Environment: real
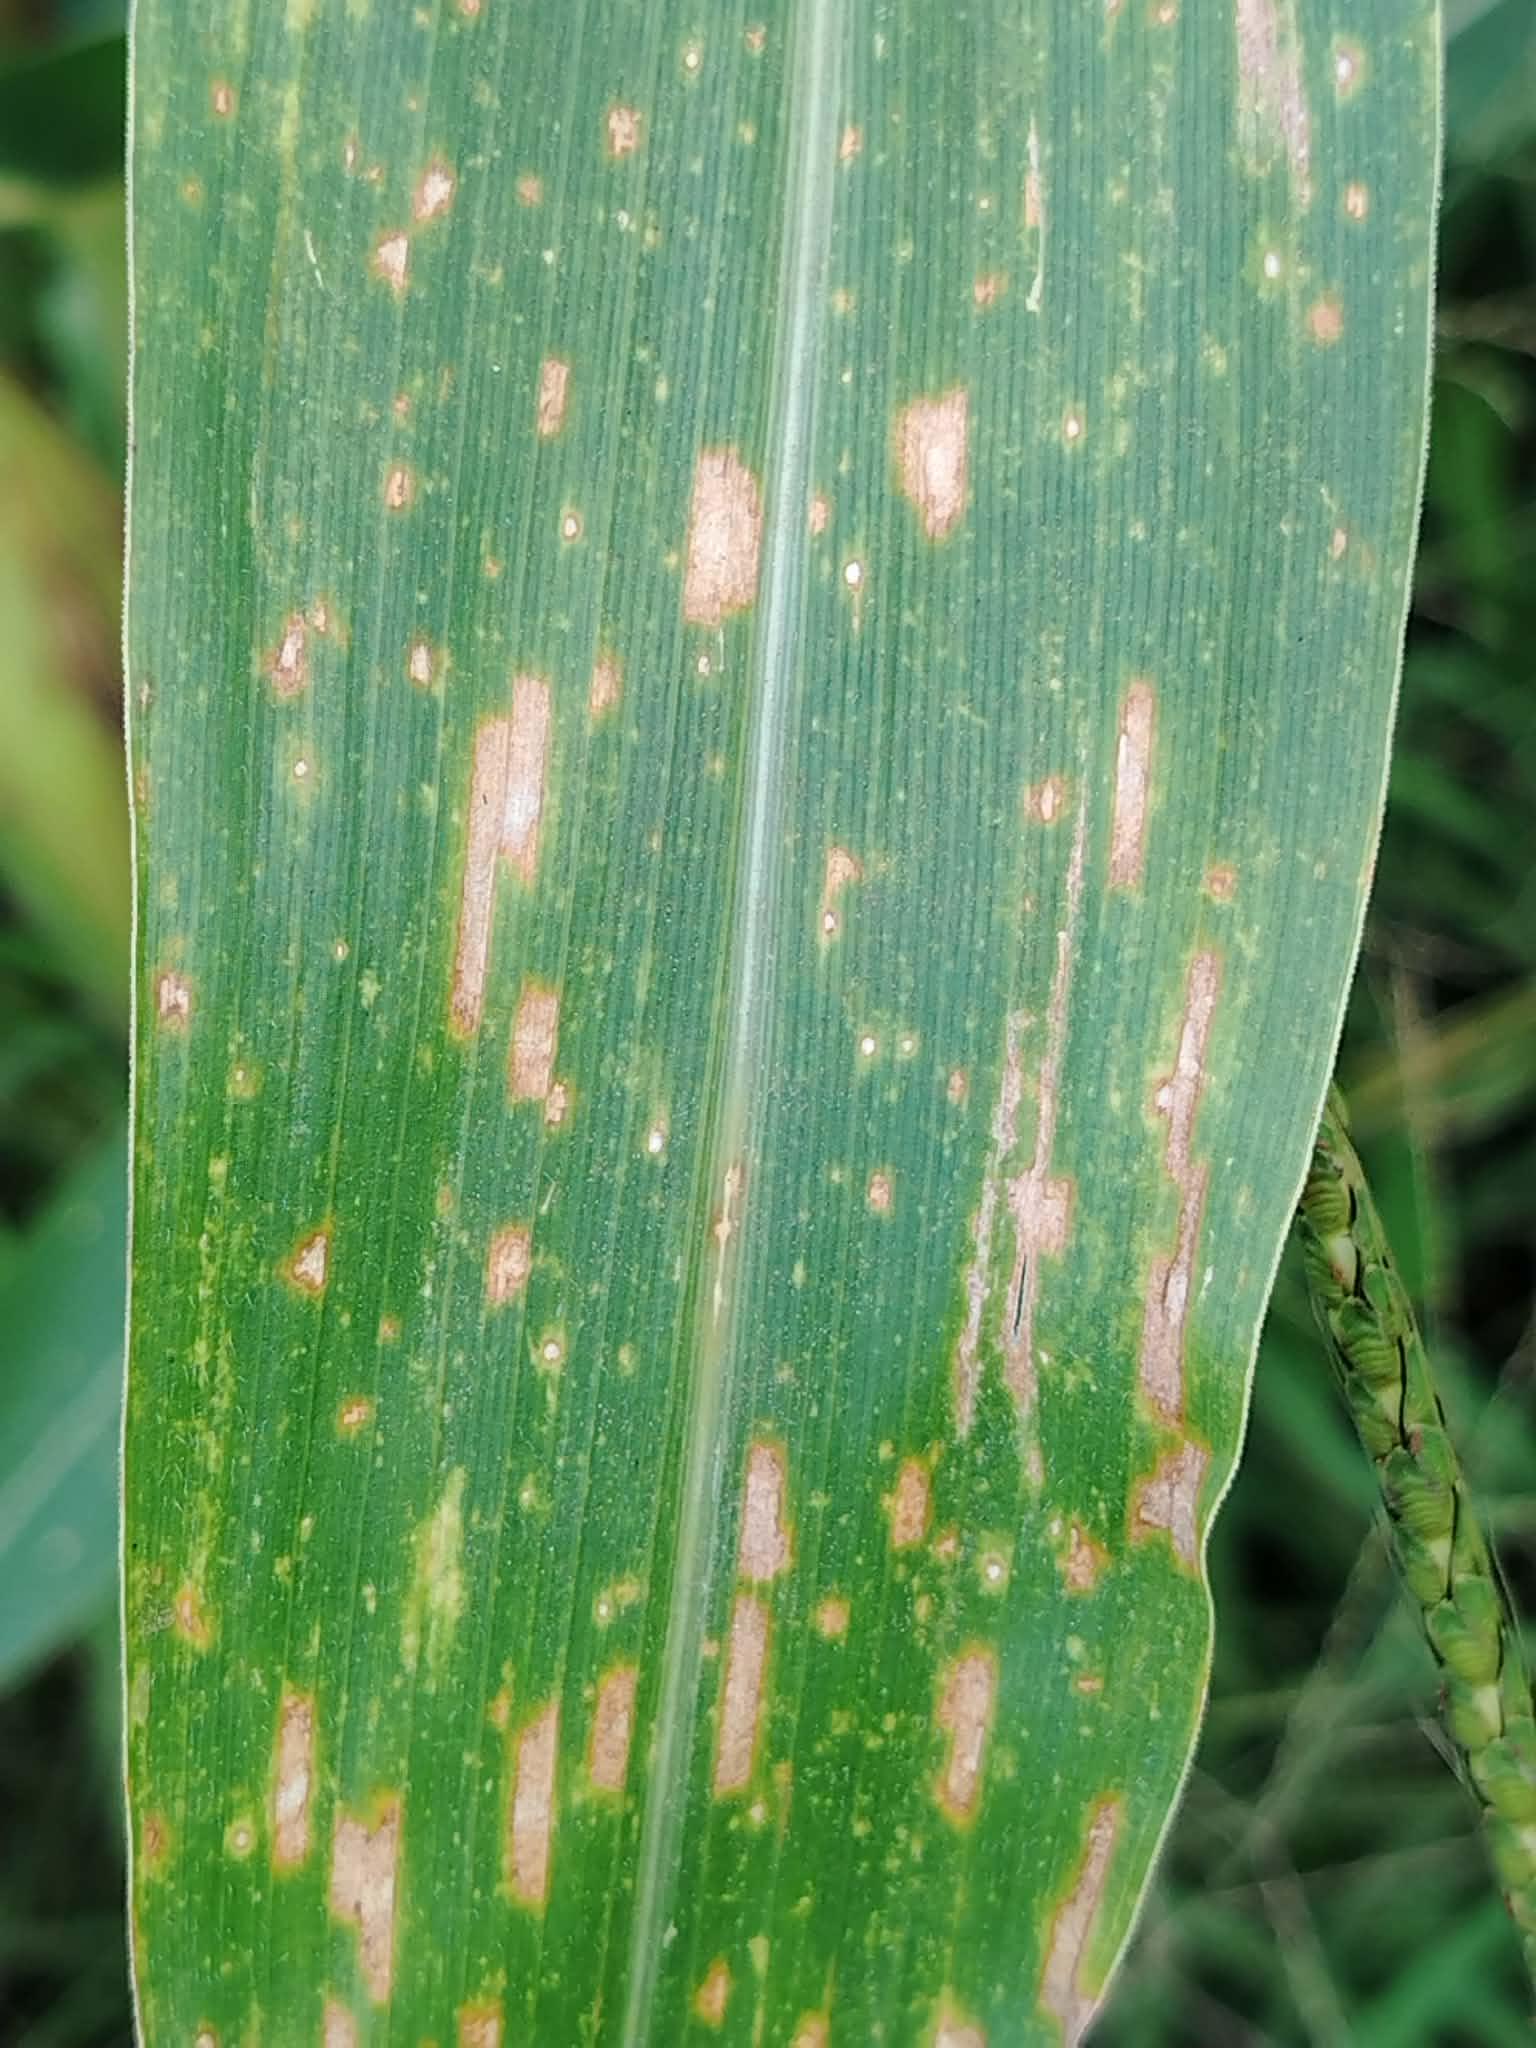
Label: gray_leaf_spot